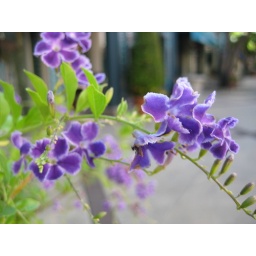
Dainty purple flowers edged in white flow down an arching green stem